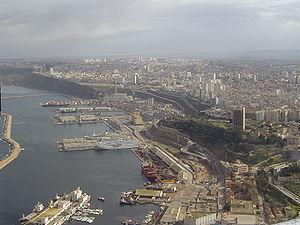
Oran vue depuis l'église de Santa Cruz.